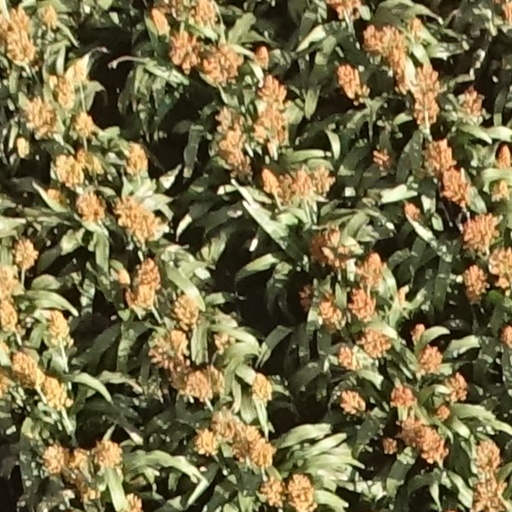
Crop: sorghum